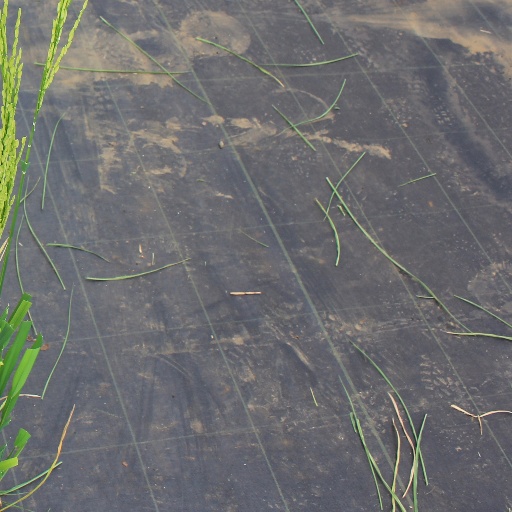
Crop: rice